Connecticut Agricultural Experiment Station

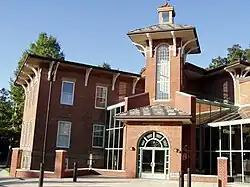
The Johnson-Horsfall Laboratory, located at the main laboratories, New Haven

The Connecticut Agricultural Experiment Station (CAES) is the Connecticut state government's agricultural experiment station, a state government component that engages in scientific research and public outreach in agriculture and related fields. It is the oldest state experiment station in the United States, having been founded in 1875. Its official mission is to "develop, advance, and disseminate scientific knowledge, improve agricultural productivity and environmental quality, protect plants, and enhance human health and well-being through research for the benefit of Connecticut residents and the nation." The station operates a main research campus in New Haven, a research farm in Hamden, a satellite research facility and farm in Windsor, and a research farm in Griswold. The Storrs Agricultural Experiment Station is a separate agricultural research agency, founded in 1887 and part of the University of Connecticut, which also receives state and federal funding.